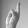
ASL letter: R